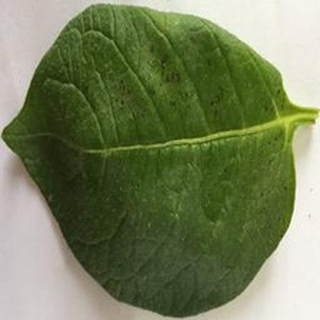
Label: potato_early_blight